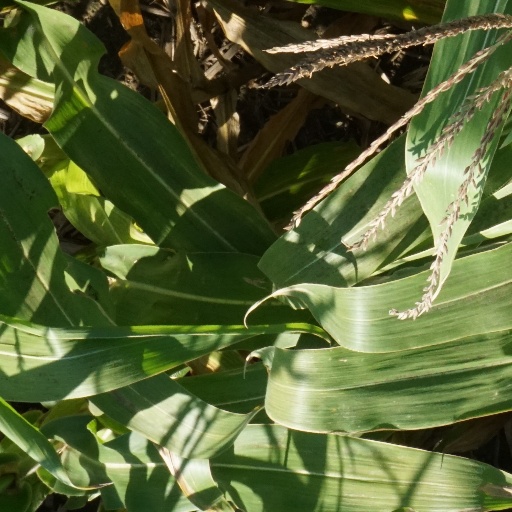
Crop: maize; corn